Passenger information system

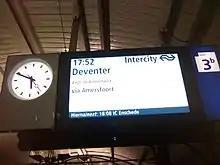
Central Train Indicator at Hilversum railway station announcing the Intercity towards Deventer; probably because of a disruption, it today ends at Amersfoort.

A passenger information system, or passenger information display system, is an automated system for supplying users of public transport with information about the nature and the state of a public transport service through visual, voice or other media. It is also known as a customer information system or an operational information system. Among the information provided by such systems, a distinction can be drawn between: